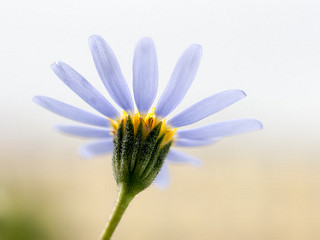
Flower: daisy